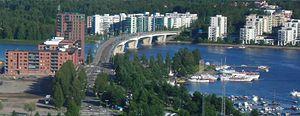
Port de Jyväskylä est un port en bordure du lac Jyväsjärvi dans le quartier de Lutakko à Jyväskylä en Finlande.
Jyväskylä est une ville du Sud de la Finlande, capitale de la région de Finlande-Centrale, située à 235 km au nord d'Helsinki.